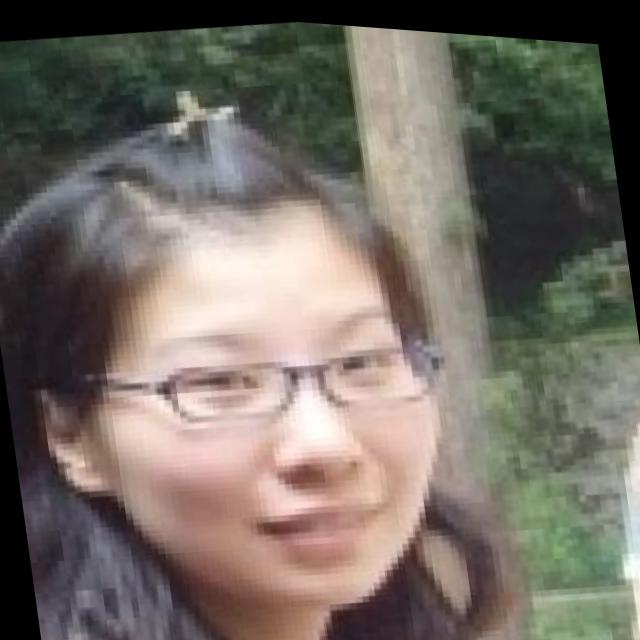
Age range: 21-44